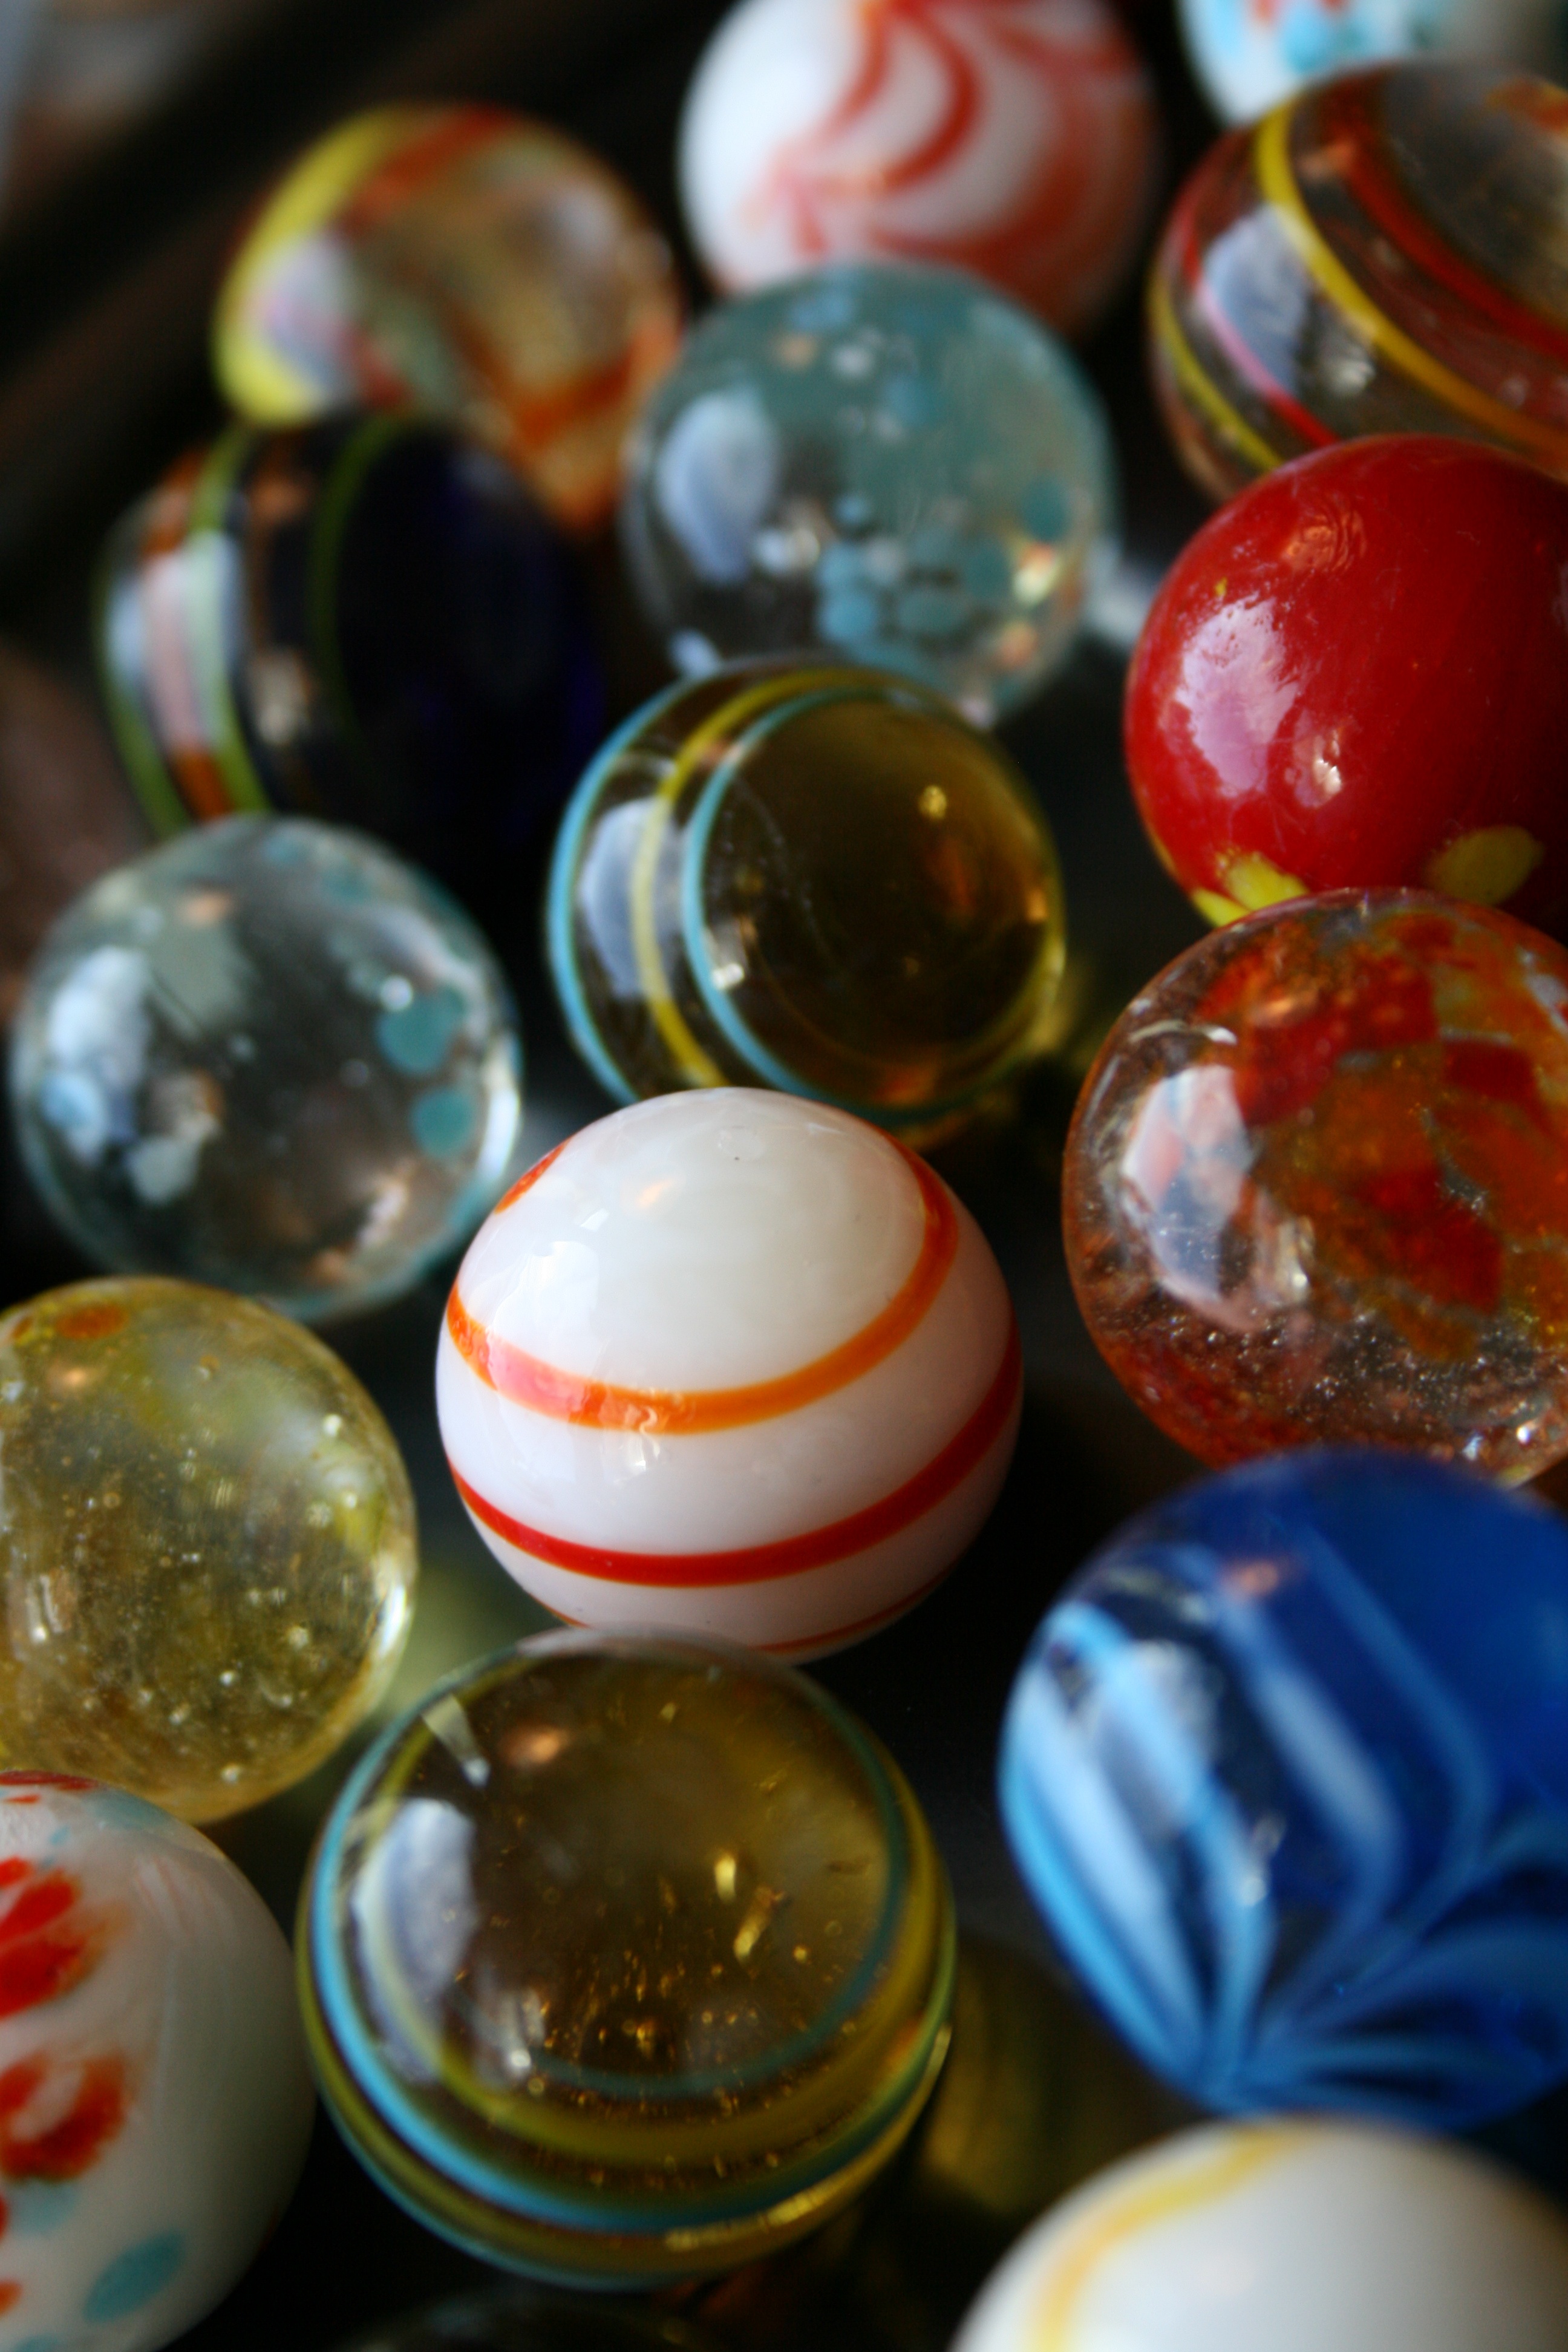
glass, food, color, child, colorful, material, marbles, marble, balls, glass ball, about